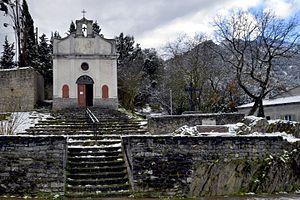
Corte est une commune française située dans la circonscription départementale de la Haute-Corse et le territoire de la collectivité de Corse. La ville appartient à la piève de Talcini dont elle est historiquement le chef-lieu.